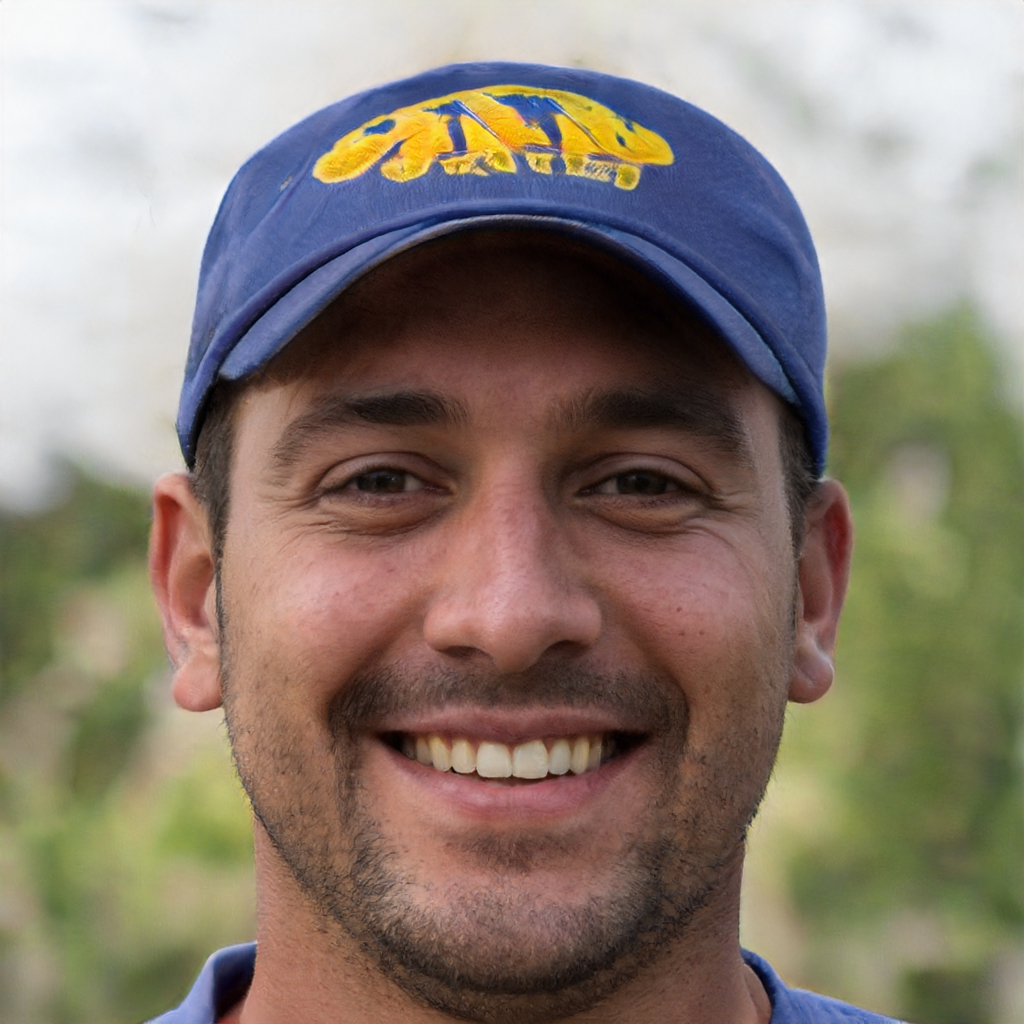
Gender: Male